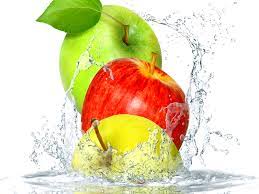
Label: Apple